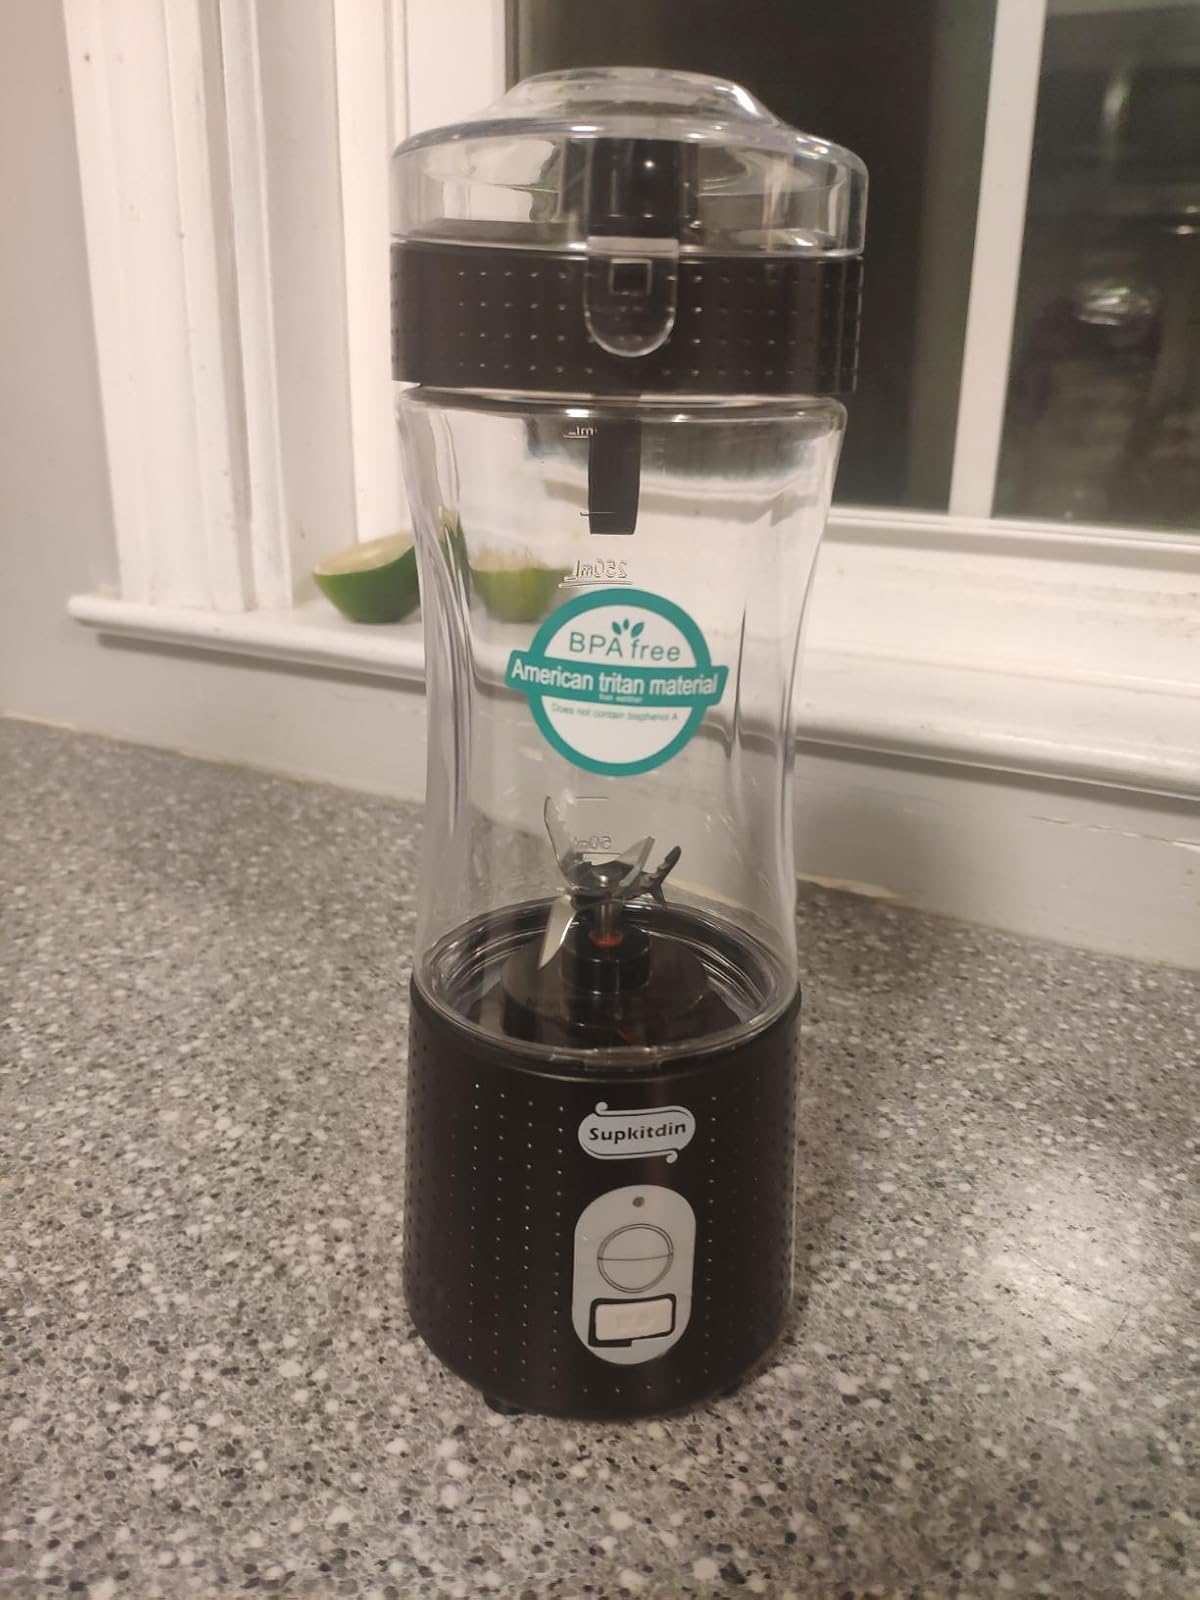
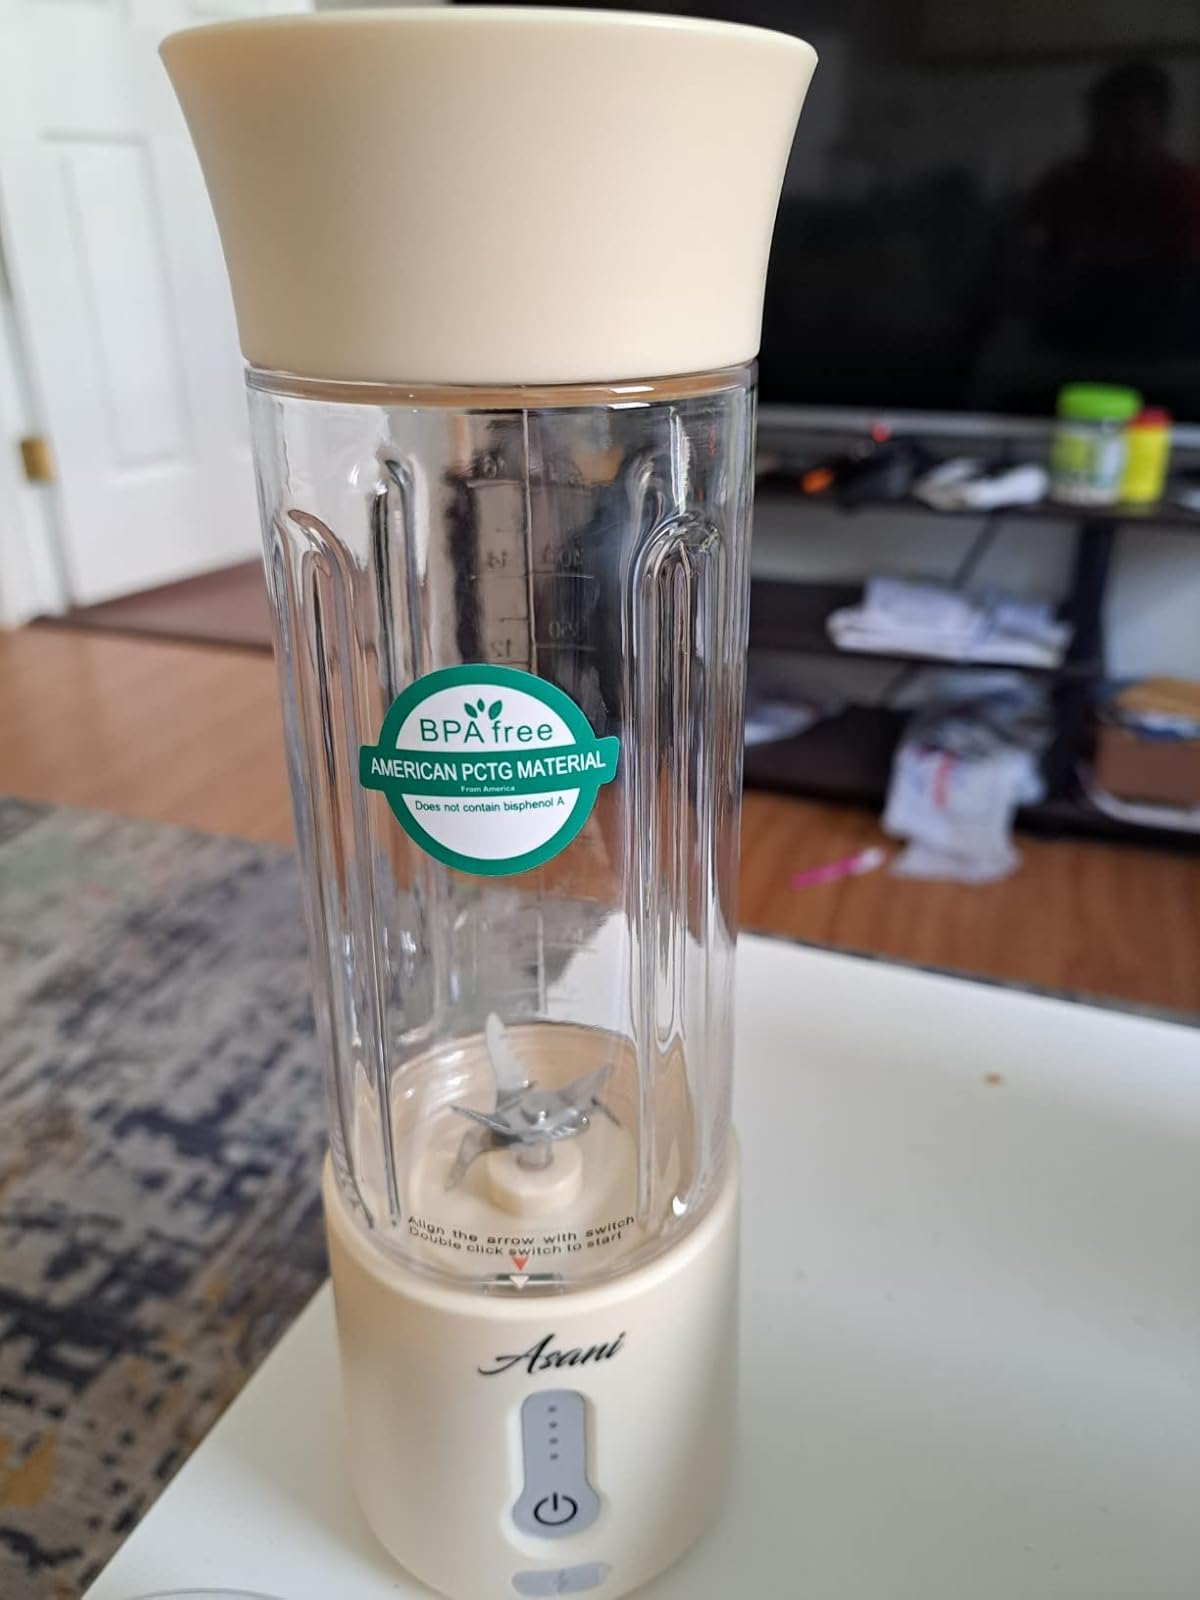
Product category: items_blender
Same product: no